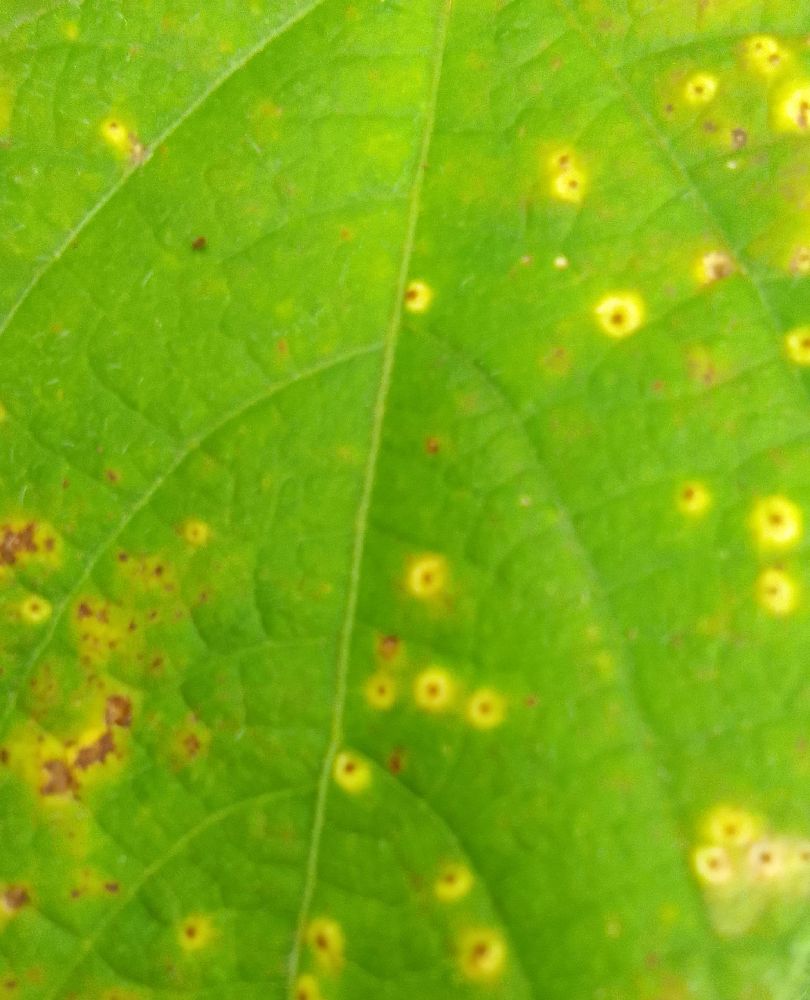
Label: rust